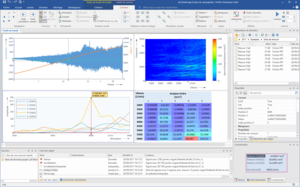
FlexPro est un logiciel d'analyse et de présentation de données scientifiques et techniques, développé par la société Weisang GmbH. Il fonctionne sous Microsoft Windows et est disponible en français, allemand, anglais, japonais et chinois. FlexPro a ses racines dans les domaines des tests et de la mesure et prend en charge différents formats de fichiers binaires d'instruments et de logiciels d'acquisition de données. FlexPro peut notamment analyser de grandes quantités de données avec des taux d'échantillonnage élevés.